Barbie: Game Girl

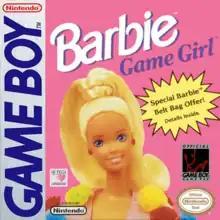
North American cover art

Barbie: Game Girl is a 2D platform game released in 1992 for the Game Boy based on the Barbie doll franchise.